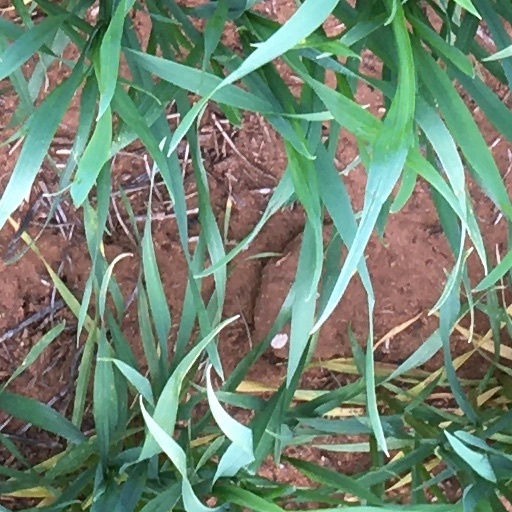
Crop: wheat